Xianlinzhongxin station

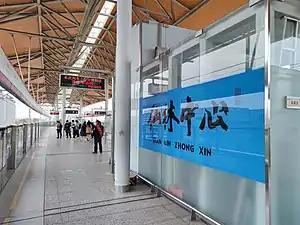

Xianlinzhongxin station, is a station of Line 2 of the Nanjing Metro. It started operations on 28 May 2010 along with the rest of Line 2.